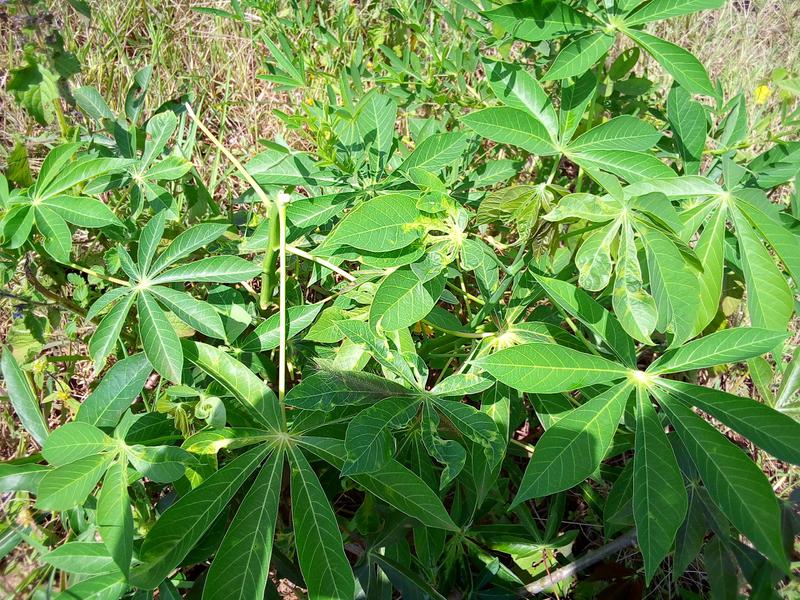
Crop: cassava
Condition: mosaic_disease